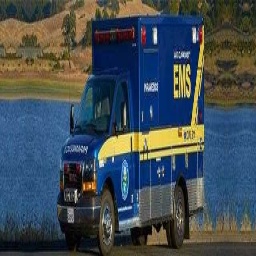
Label: ambulance